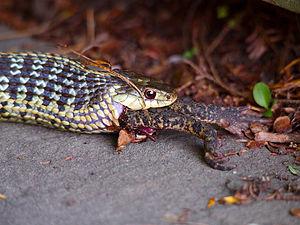
Les serpents, formant le sous-ordre des Serpentes, sont des reptiles carnivores au corps très allongé et dépourvus de membres apparents. Comme tous les squamates, ce sont des vertébrés amniotes caractérisés par un tégument recouvert d'écailles, imbriquées les unes sur les autres et protégées par une couche cornée épaisse, et par une thermorégulation assurée par trois mécanismes, l'ectothermie, la poïkilothermie et le bradymétabolisme. Ils sont aussi appelés plus rarement Ophidiens.